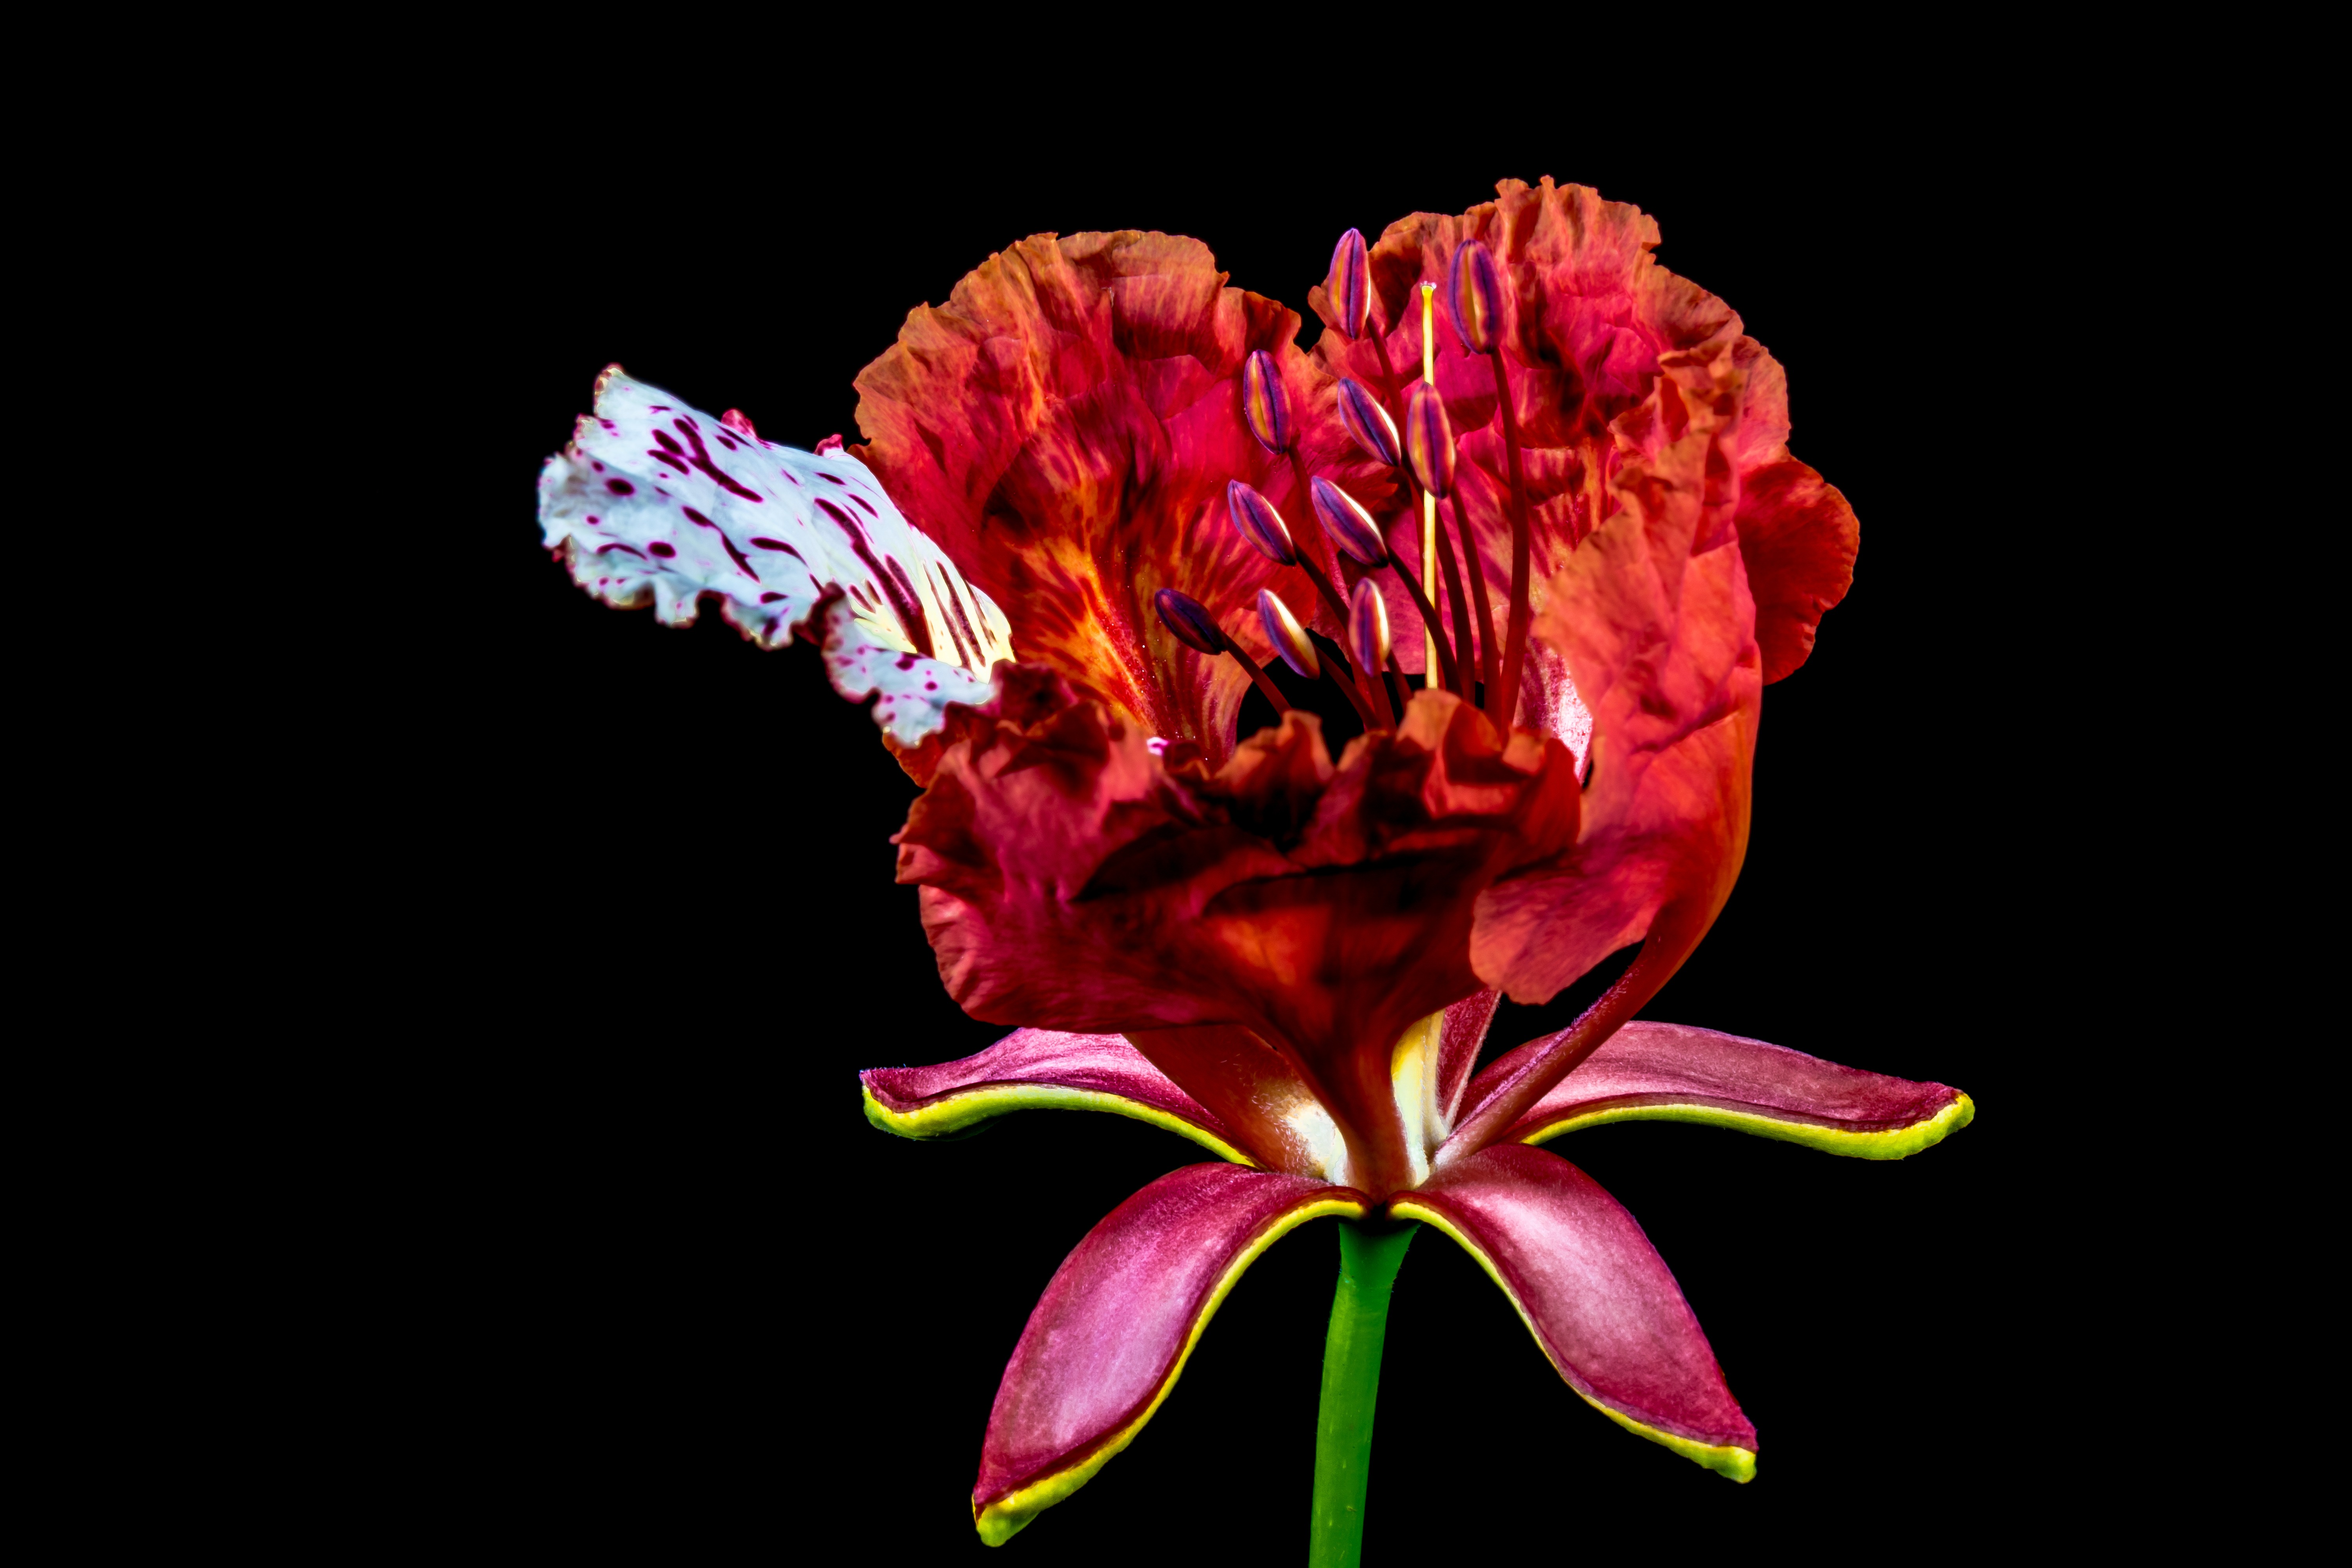
blossom, plant, leaf, flower, petal, bloom, red, pink, flora, organ, macro photography, flowering plant, land plant